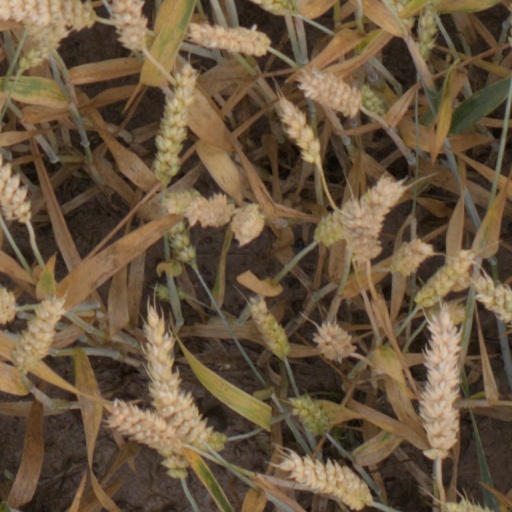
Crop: wheat